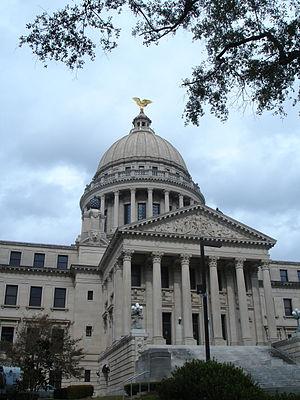
Le Mississippi, est un État du Sud des États-Unis. Il est bordé à l'ouest par la Louisiane et l'Arkansas, au nord par le Tennessee, à l'est par l'Alabama et au sud par le golfe du Mexique. L'État du Mississippi tire son nom du fleuve Mississippi.
Jackson est une ville des États-Unis, capitale et principale agglomération de l’État du Mississippi. Lors du recensement de 2010, sa population s’élevait à 173 514 habitants au sein d'une agglomération de 539 057 habitants.